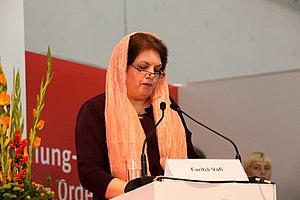
Fariba Vafi est une auteure iranienne née à Tabriz, Azerbaïdjan iranien, en 1962.